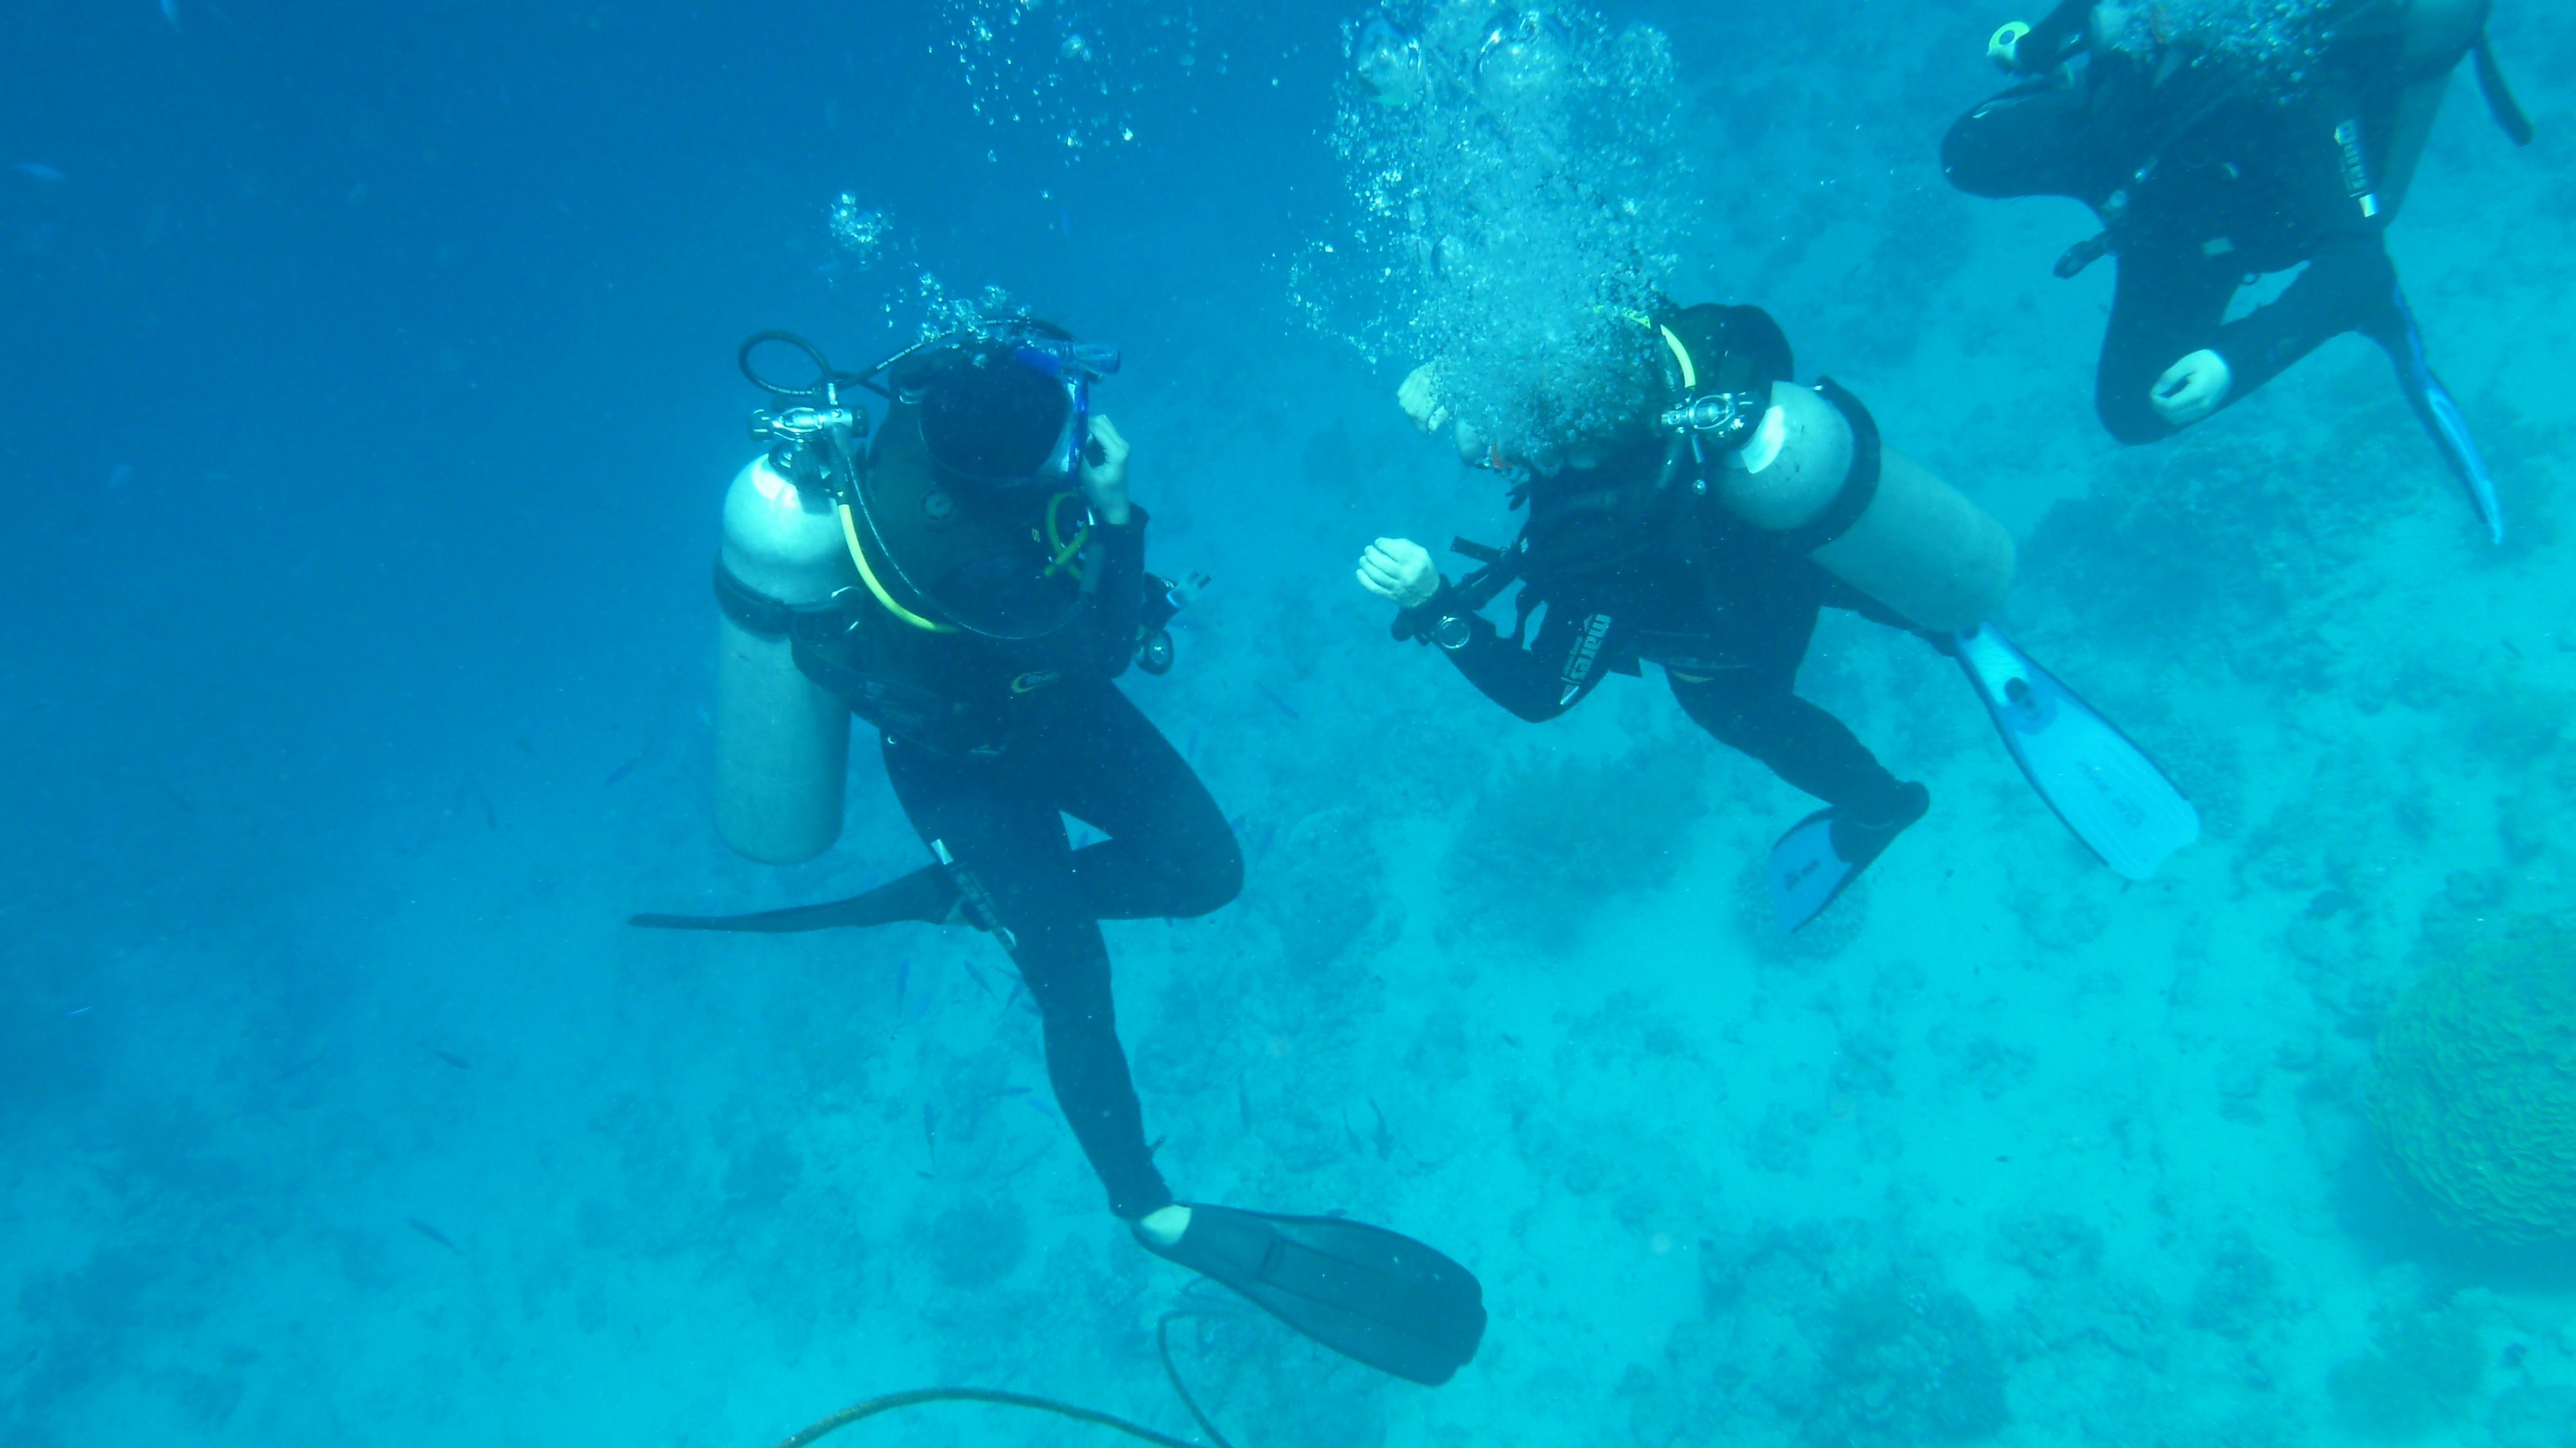
sea, water, ocean, recreation, diving, underwater, biology, freediving, sports, breathing apparatus, divers, water sport, scuba diving, outdoor recreation, marine biology, underwater diving, divemaster, diving bottles